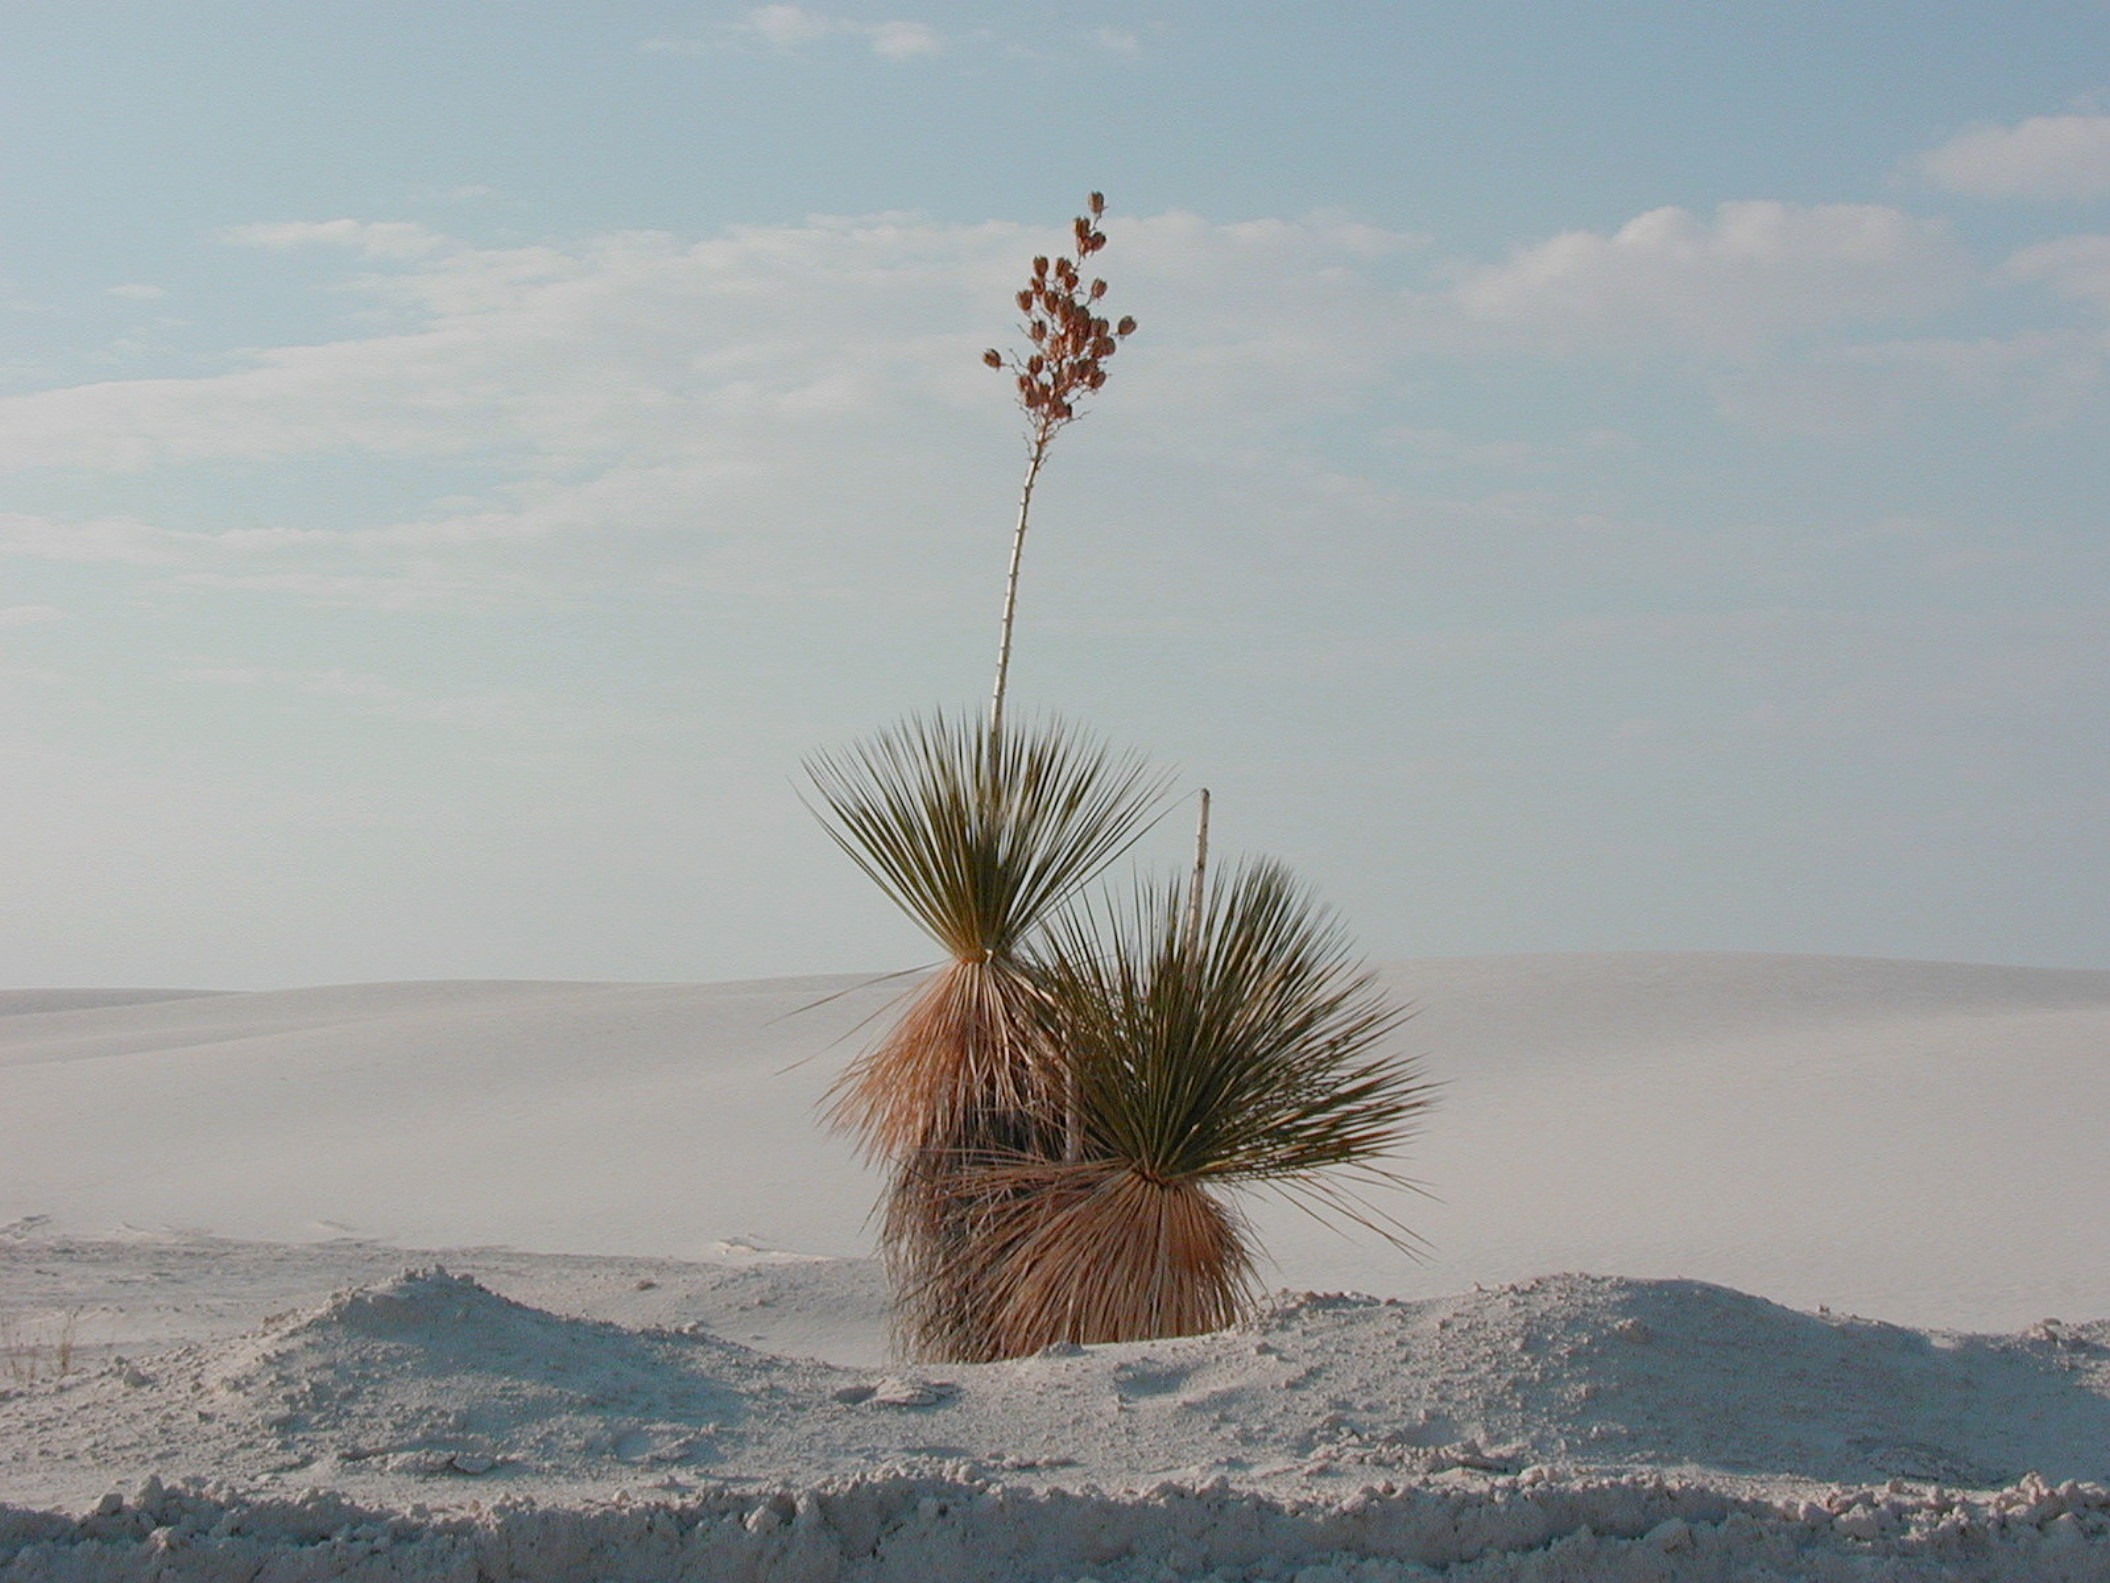
beach, landscape, sea, coast, tree, water, sand, ocean, horizon, winter, plant, shore, wave, lake, wind, vacation, body of water, yucca, cape, white sands, desert plant, natural environment, aeolian landform, arecales, desert grass